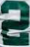
Number: 2